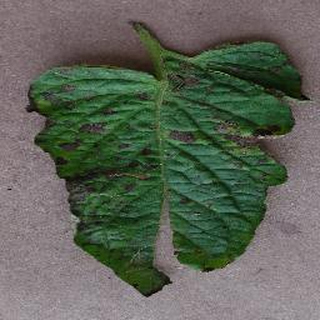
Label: tomato_early_blight